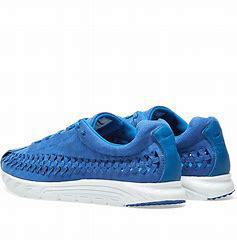
Brand: Nike
Model: Mayfly Woven